Casselberry, Florida

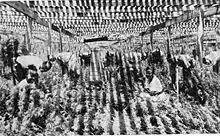
Workers picking ferns in the early 1950s.

Casselberry was originally part of the unincorporated community and current census-designated place, Fern Park.